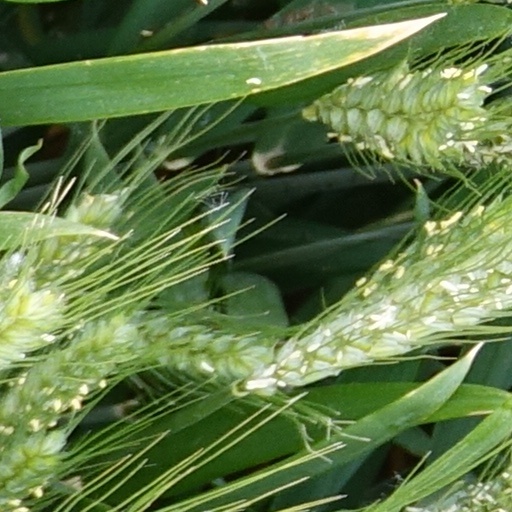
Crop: wheat